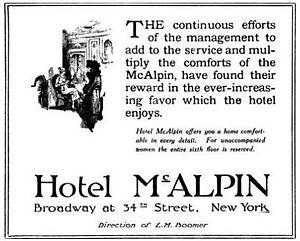
L’hôtel McAlpin est un ancien hôtel situé à New York, aux États-Unis. Ouvert en 1912, il est reconverti en appartements dans les années 1970. Le bâtiment porte depuis le nom de Herald Towers.